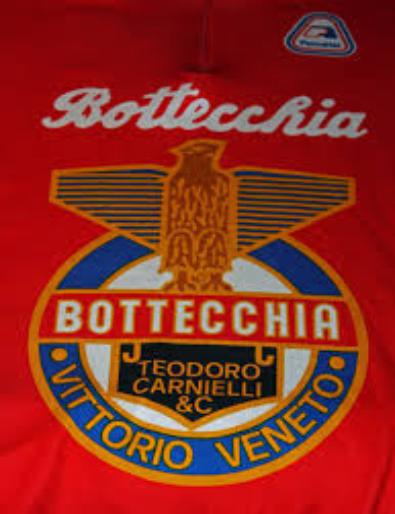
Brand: bottecchia
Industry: Transportation